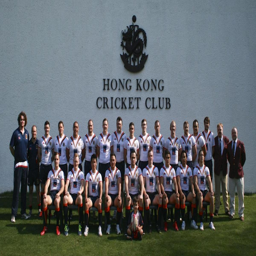
clubs all around the world